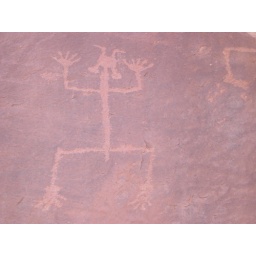
near river house